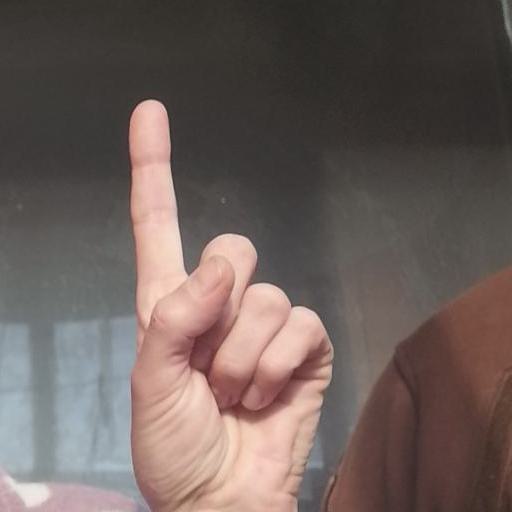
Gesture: one